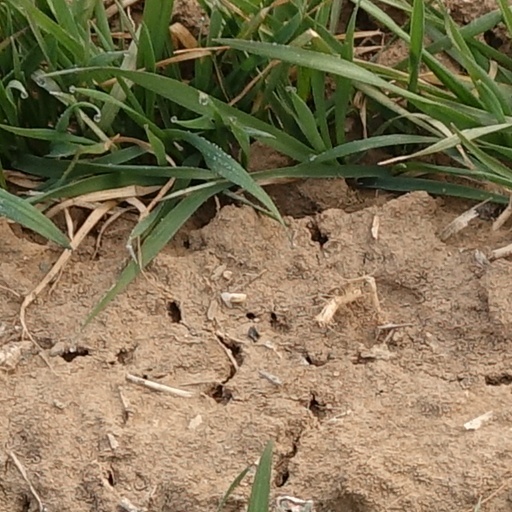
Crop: wheat